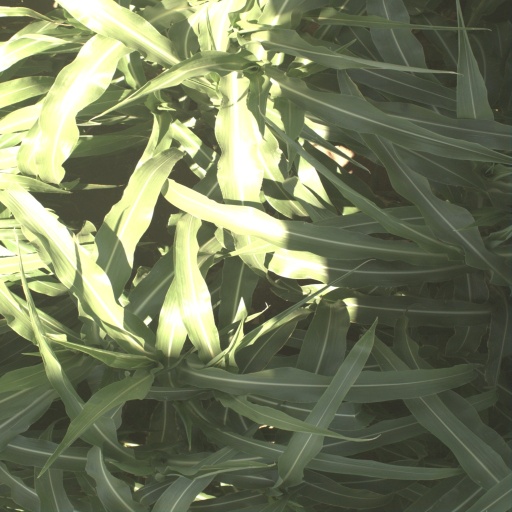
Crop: sorghum